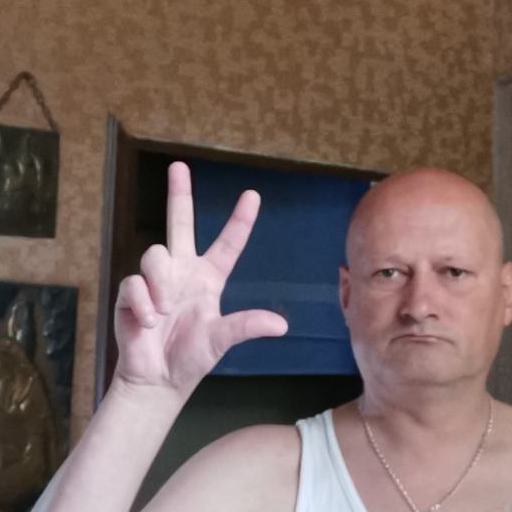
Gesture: three2